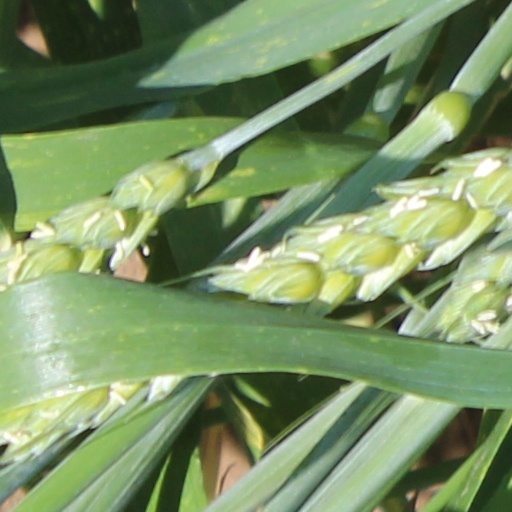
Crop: wheat